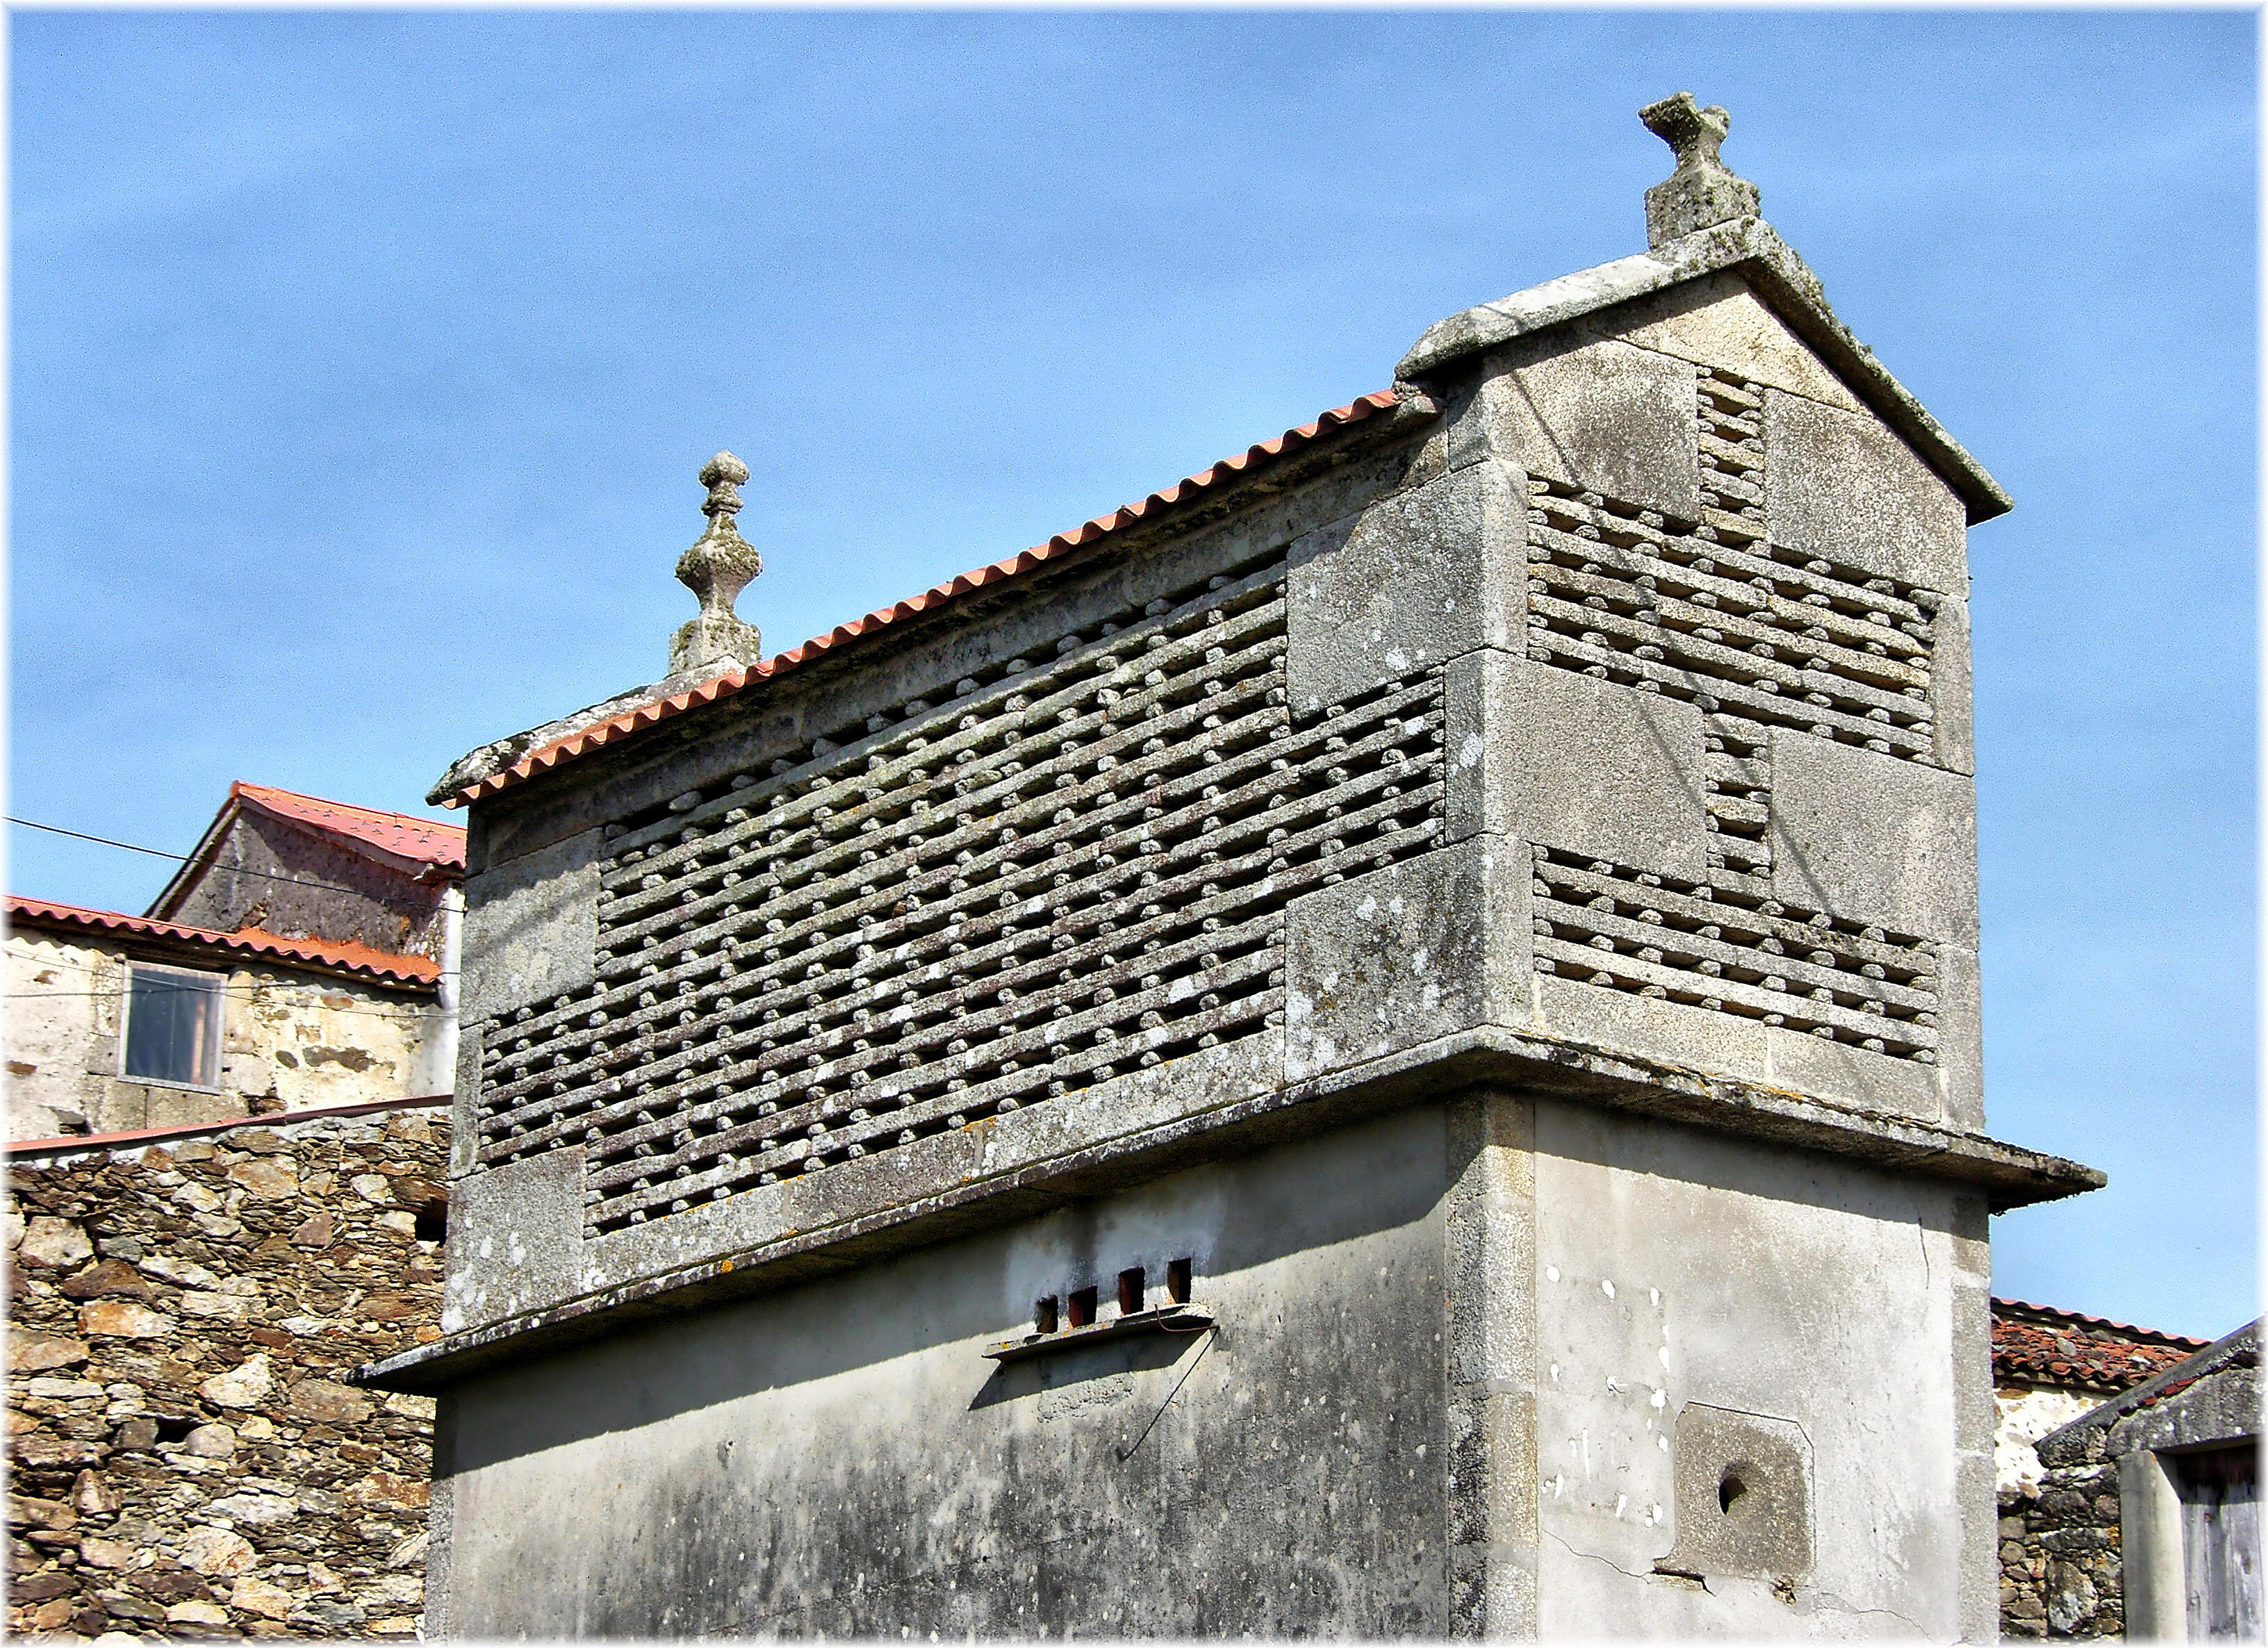
architecture, town, roof, building, wall, europe, rural, tower, landmark, facade, bell tower, spain, espagne, arquitectura, europa, galicia, espanha, espana, galiza, galice, rustico, arquitecture, horreos, provinciacoru a, ancient history